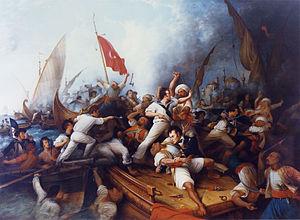
La guerre de Tripoli, aussi appelée première guerre barbaresque ou guerre de la côte barbaresque, est la toute première guerre déclarée et engagée par les États-Unis après leur indépendance, et la première de leurs deux guerres contre les États du Maghreb, alors connus sous le nom d'États barbaresques.
Le blocus de Tripoli est une série d'actions navales ayant eu lieu au cours du blocus de la ville de Tripoli entre juillet et septembre 1804, dans le cadre de la première guerre barbaresque entre les États-Unis et la régence de Tripoli.